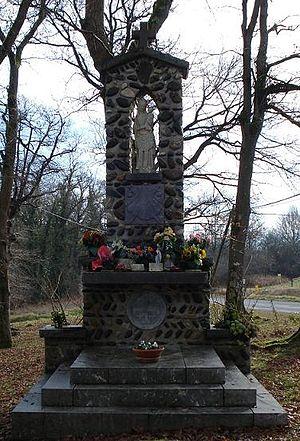
La commanderie de Caubin se trouve sur la commune d'Arthez-de-Béarn dans les Pyrénées-Atlantiques. Sa chapelle arbore un chevet semi-circulaire, avec mur-fronton en vigie et un toit plat comme une passerelle. Il y eut d'abord une toiture pentue comme partout dans la région mais, après les guerres de religion, le grand prieur de Saint-Gilles, prit la restauration en mains à la mode provençale.